Asa Nu Maan Watna Da

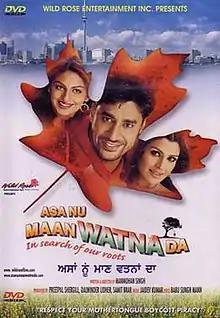
Official poster of the film

Asa Nu Maan Watna Da is an Indian Punjabi-language film directed by Manmohan Singh, released on 7 May 2004 and starring Harbhajan Mann.